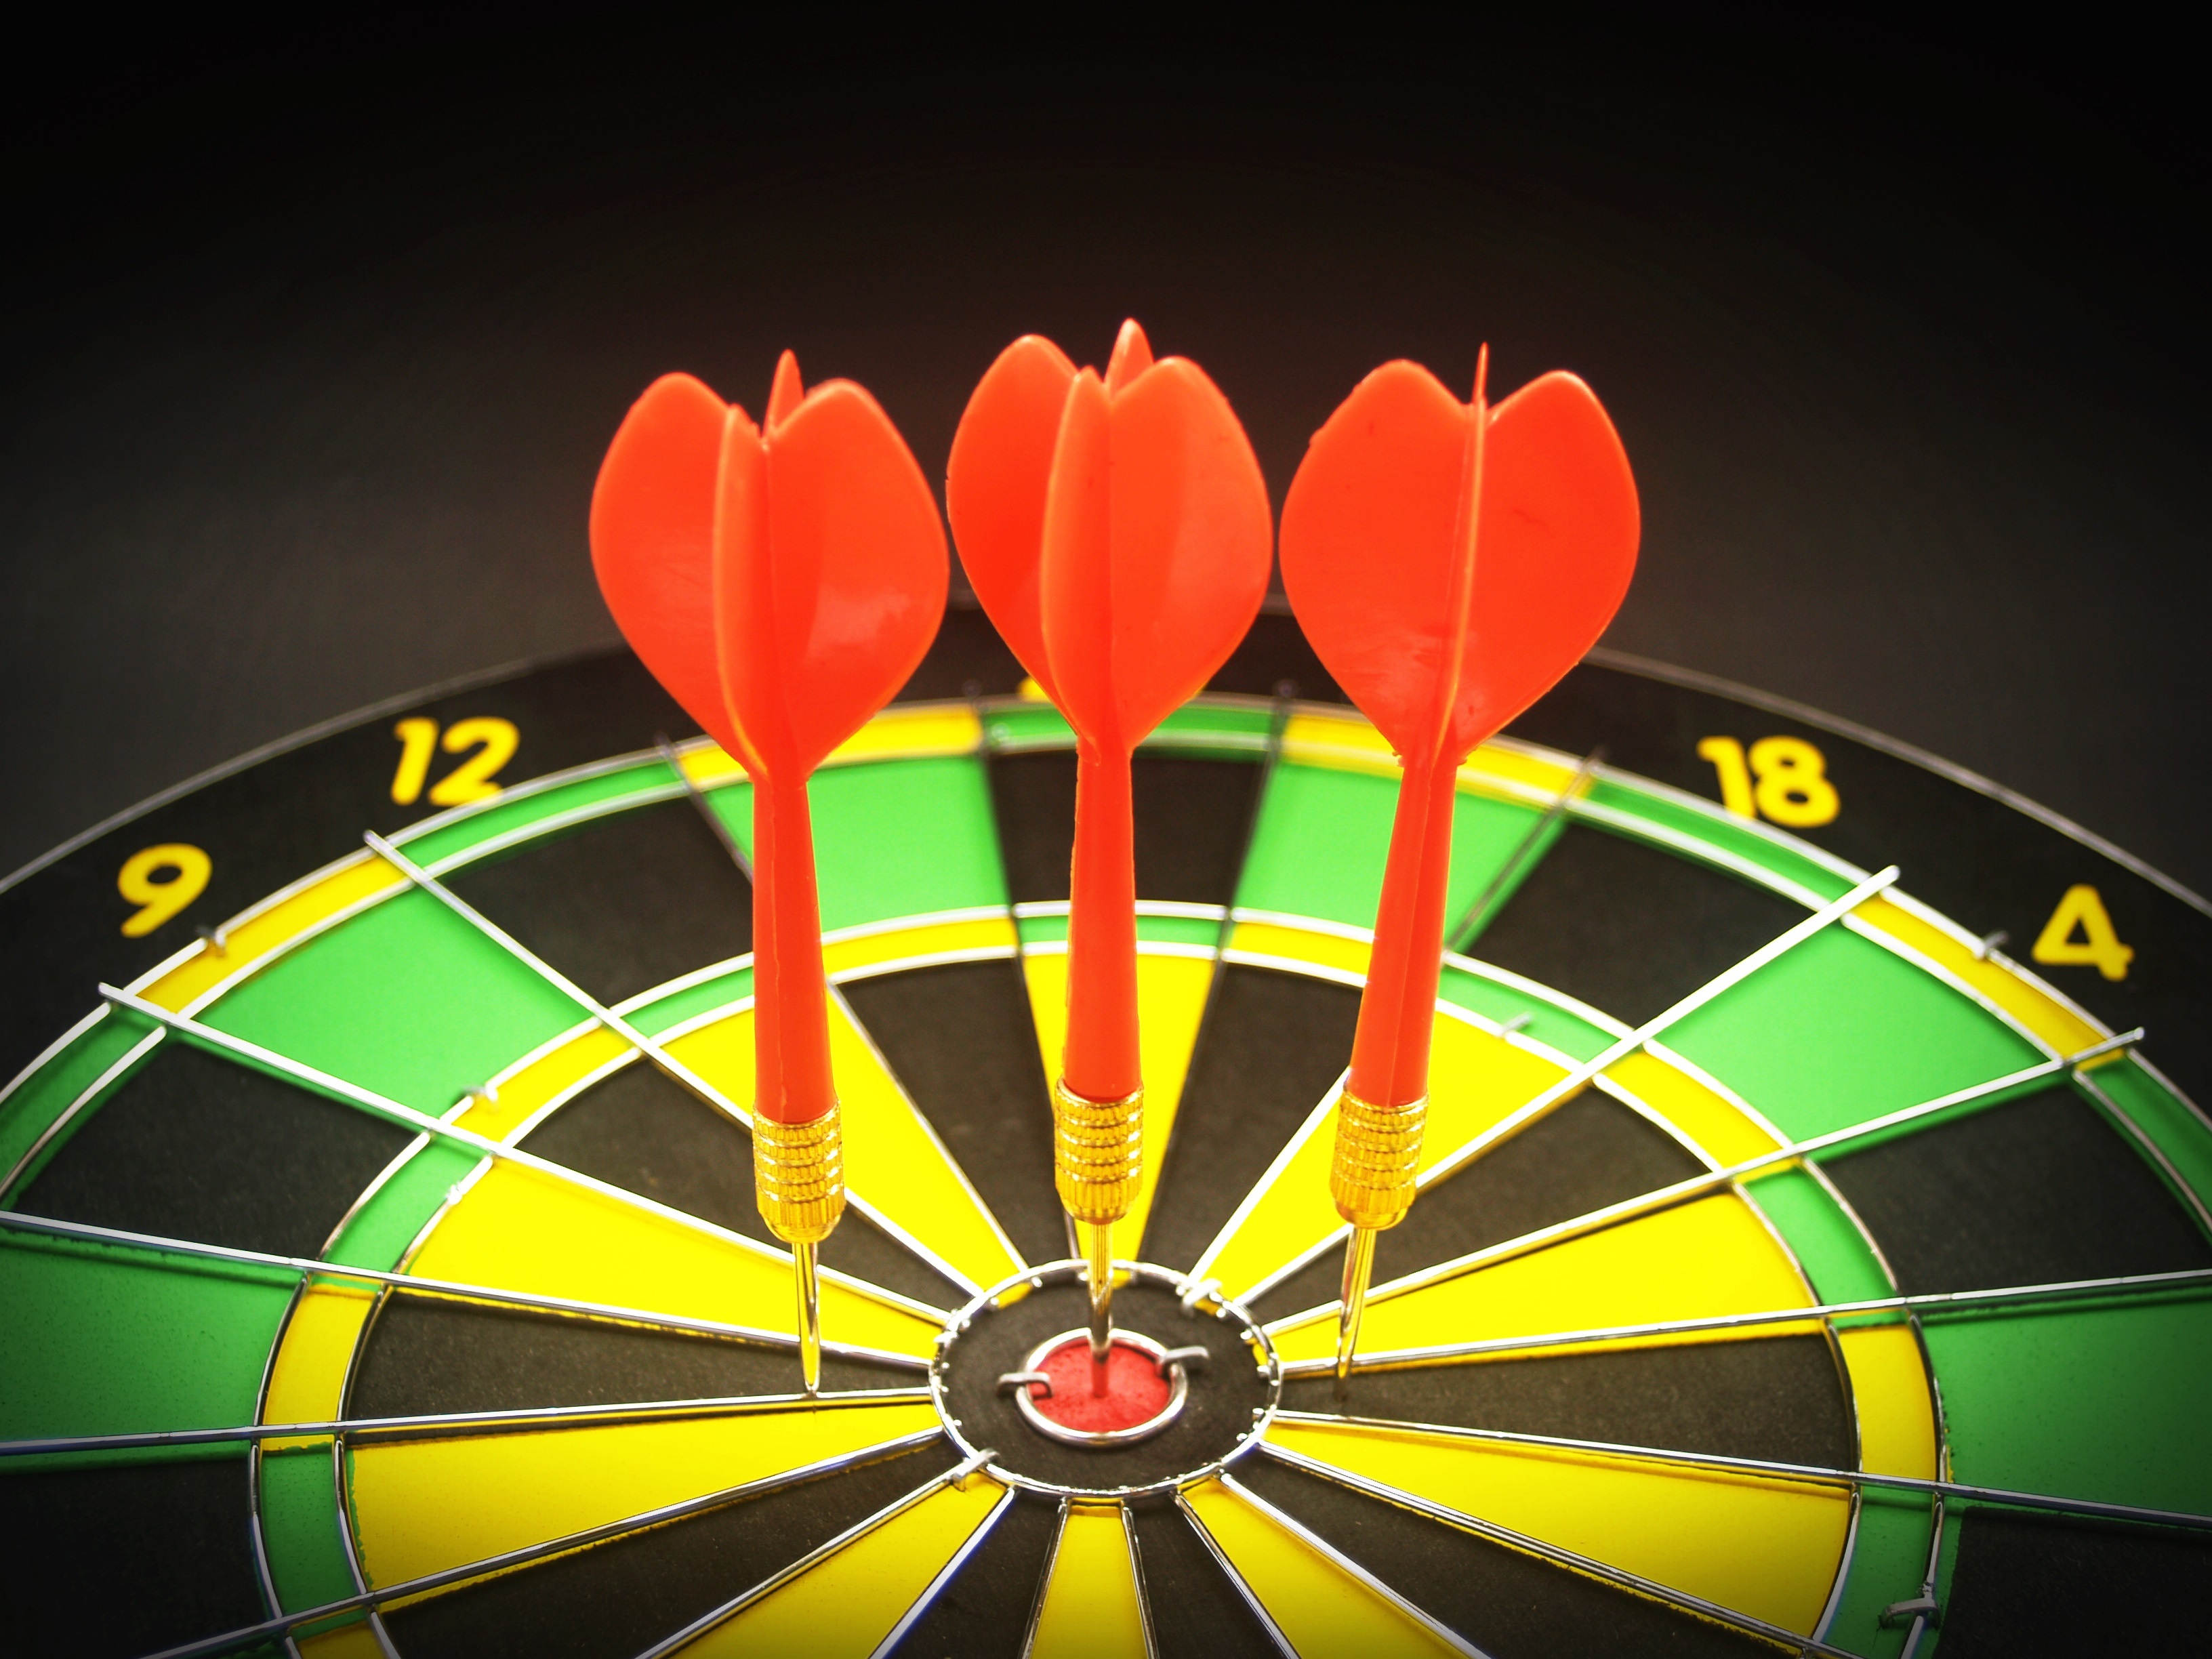
board, game, recreation, black, point, closeup, skill, goal, circle, hipster, close up, throw, bull, competition, arrow, one, focus, sports, single, eye, strategy, symmetry, shot, center, s, games, luck, perfection, winner, selective, target, aim, victory, darts, success, perfect, score, winning, achievement, aiming, accuracy, hit, dart, successful, achieve, precise, bullseye, dartboard, sisal, indoor games and sports, carom billiards